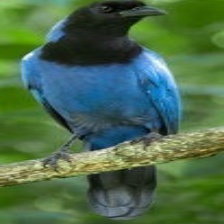
Species: AZURE JAY
Scientific name: CYANOCORAX CAERULEUS
ImageNet parent category: jay